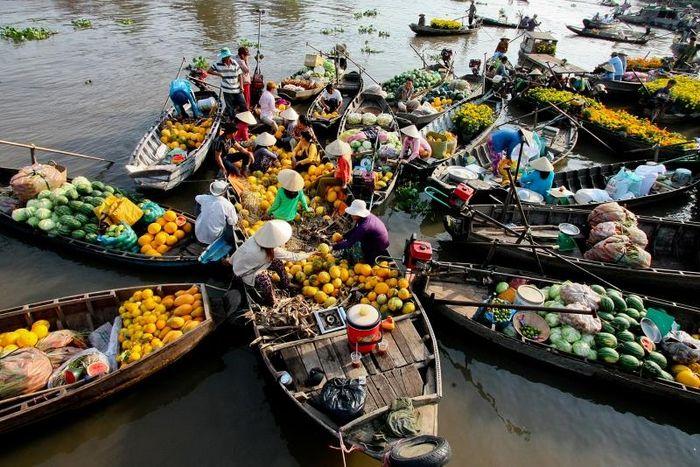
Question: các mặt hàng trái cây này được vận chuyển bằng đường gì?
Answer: được vận chuyển bằng đường sông